Lorenzo Sonego

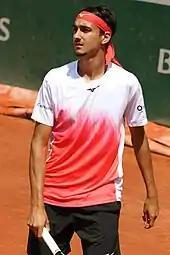
Sonego at the 2021 French Open

At the 2021 Sardegna Open in April, Sonego won both the singles and doubles titles. As a result, he achieved career-high singles ranking of world No. 28 and doubles ranking of No. 132 on 12 April 2021.